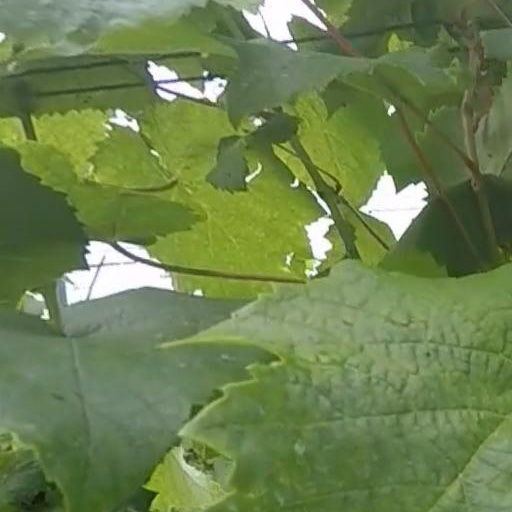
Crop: grape